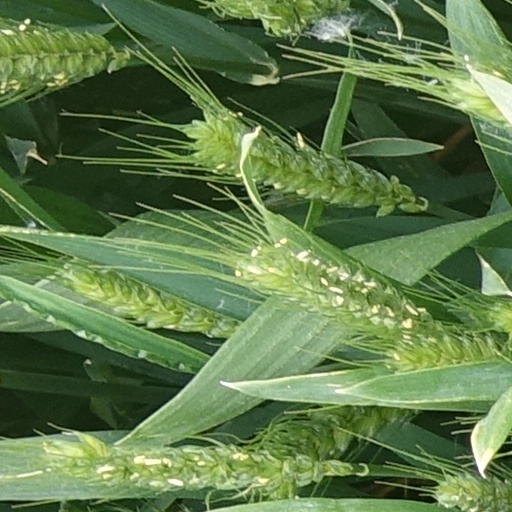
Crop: wheat